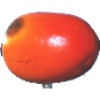
Label: kaki